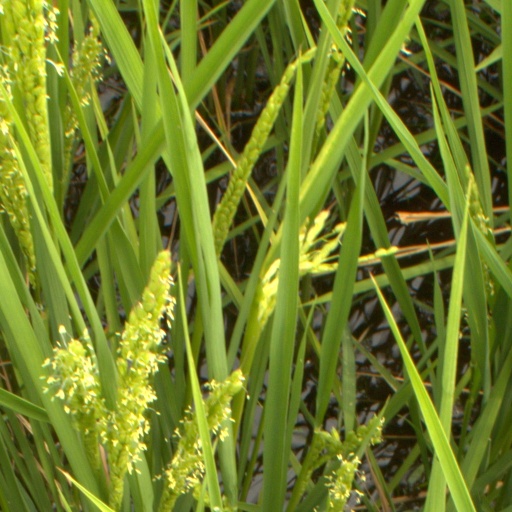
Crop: rice